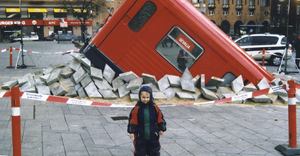
Un poisson d’avril est une plaisanterie que l’on fait le 1ᵉʳ avril à ses connaissances, à ses amis et sa famille. Il est aussi de coutume de faire des canulars dans les médias, aussi bien presse écrite, radio, télévision que sur Internet.